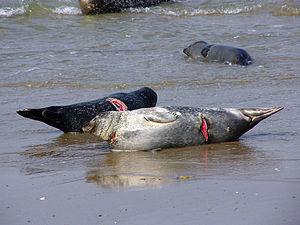
Phoque commun Magyar: Borjúfóka Íslenska: Landselur Italiano: Phoca vitulina 日本語: ゼニガタアザラシ Lietuvių: Paprastasis ruonis